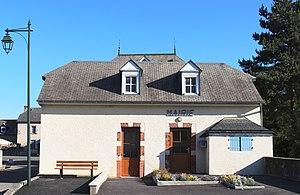
Mairie d'Antist (Hautes-Pyrénées)
Antist est une commune française située dans le département des Hautes-Pyrénées, en région Occitanie.